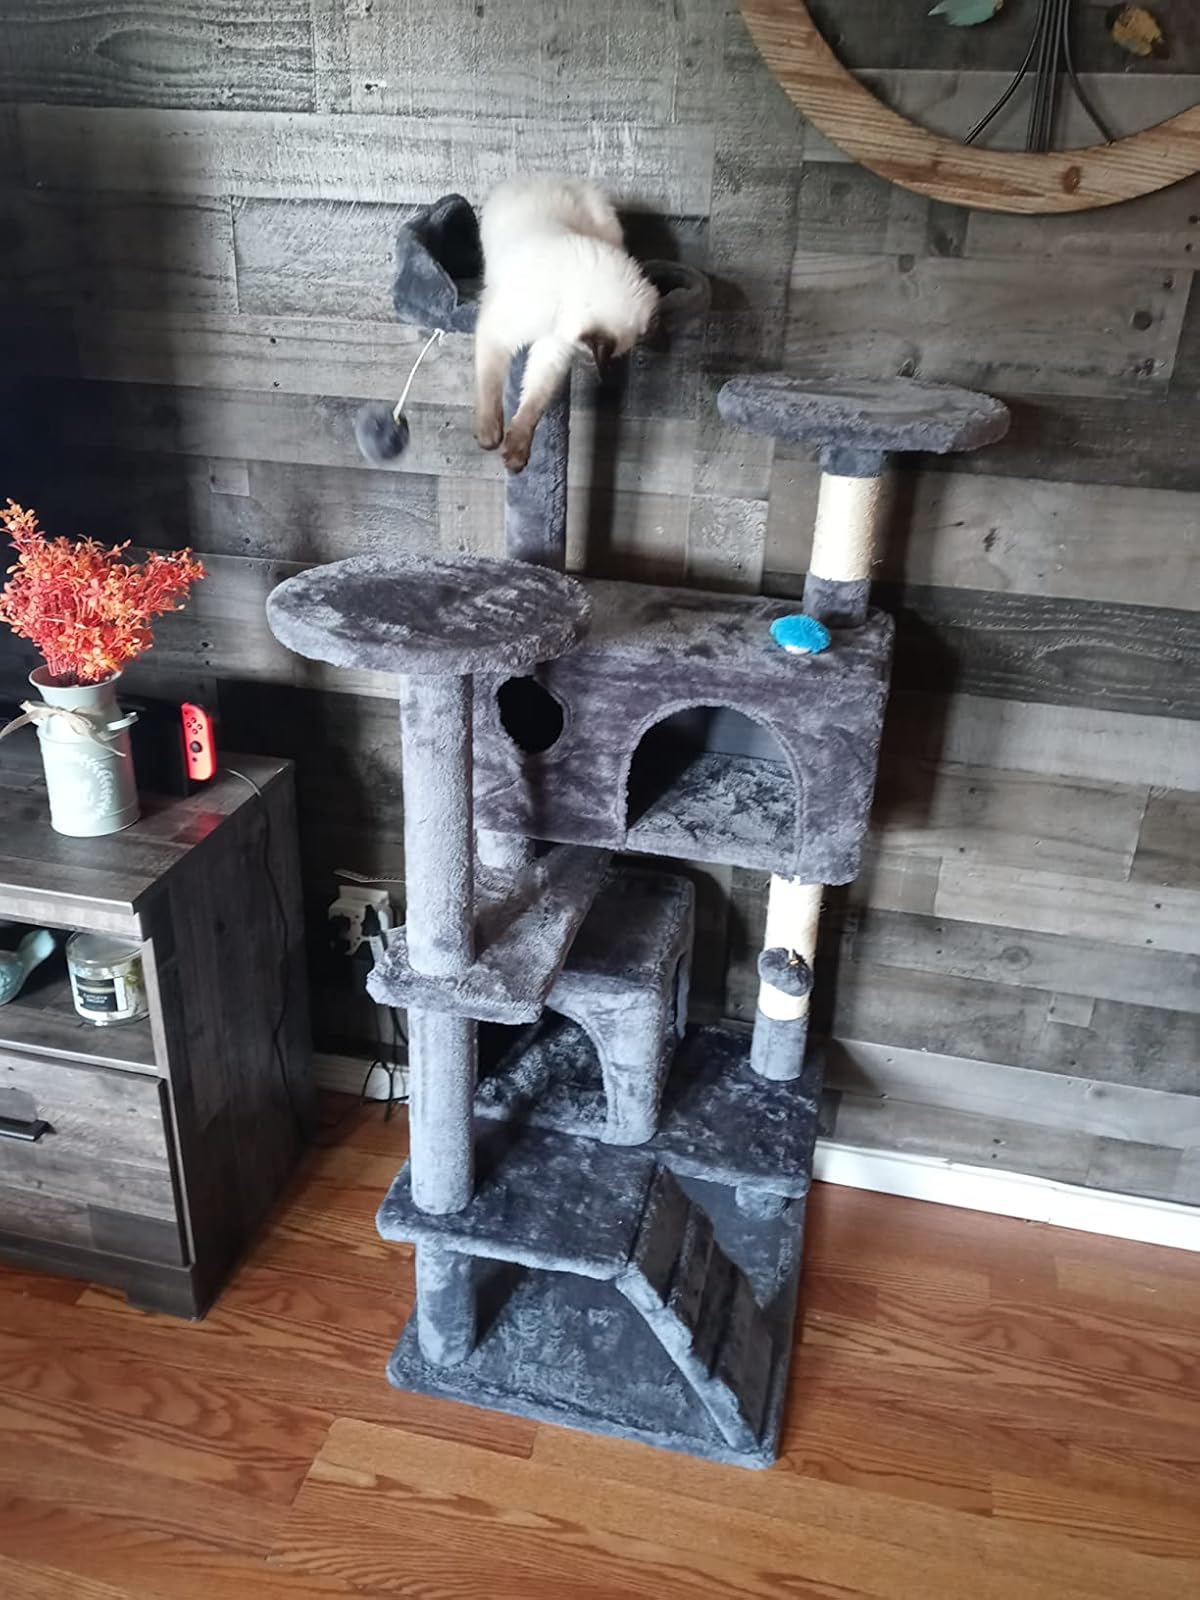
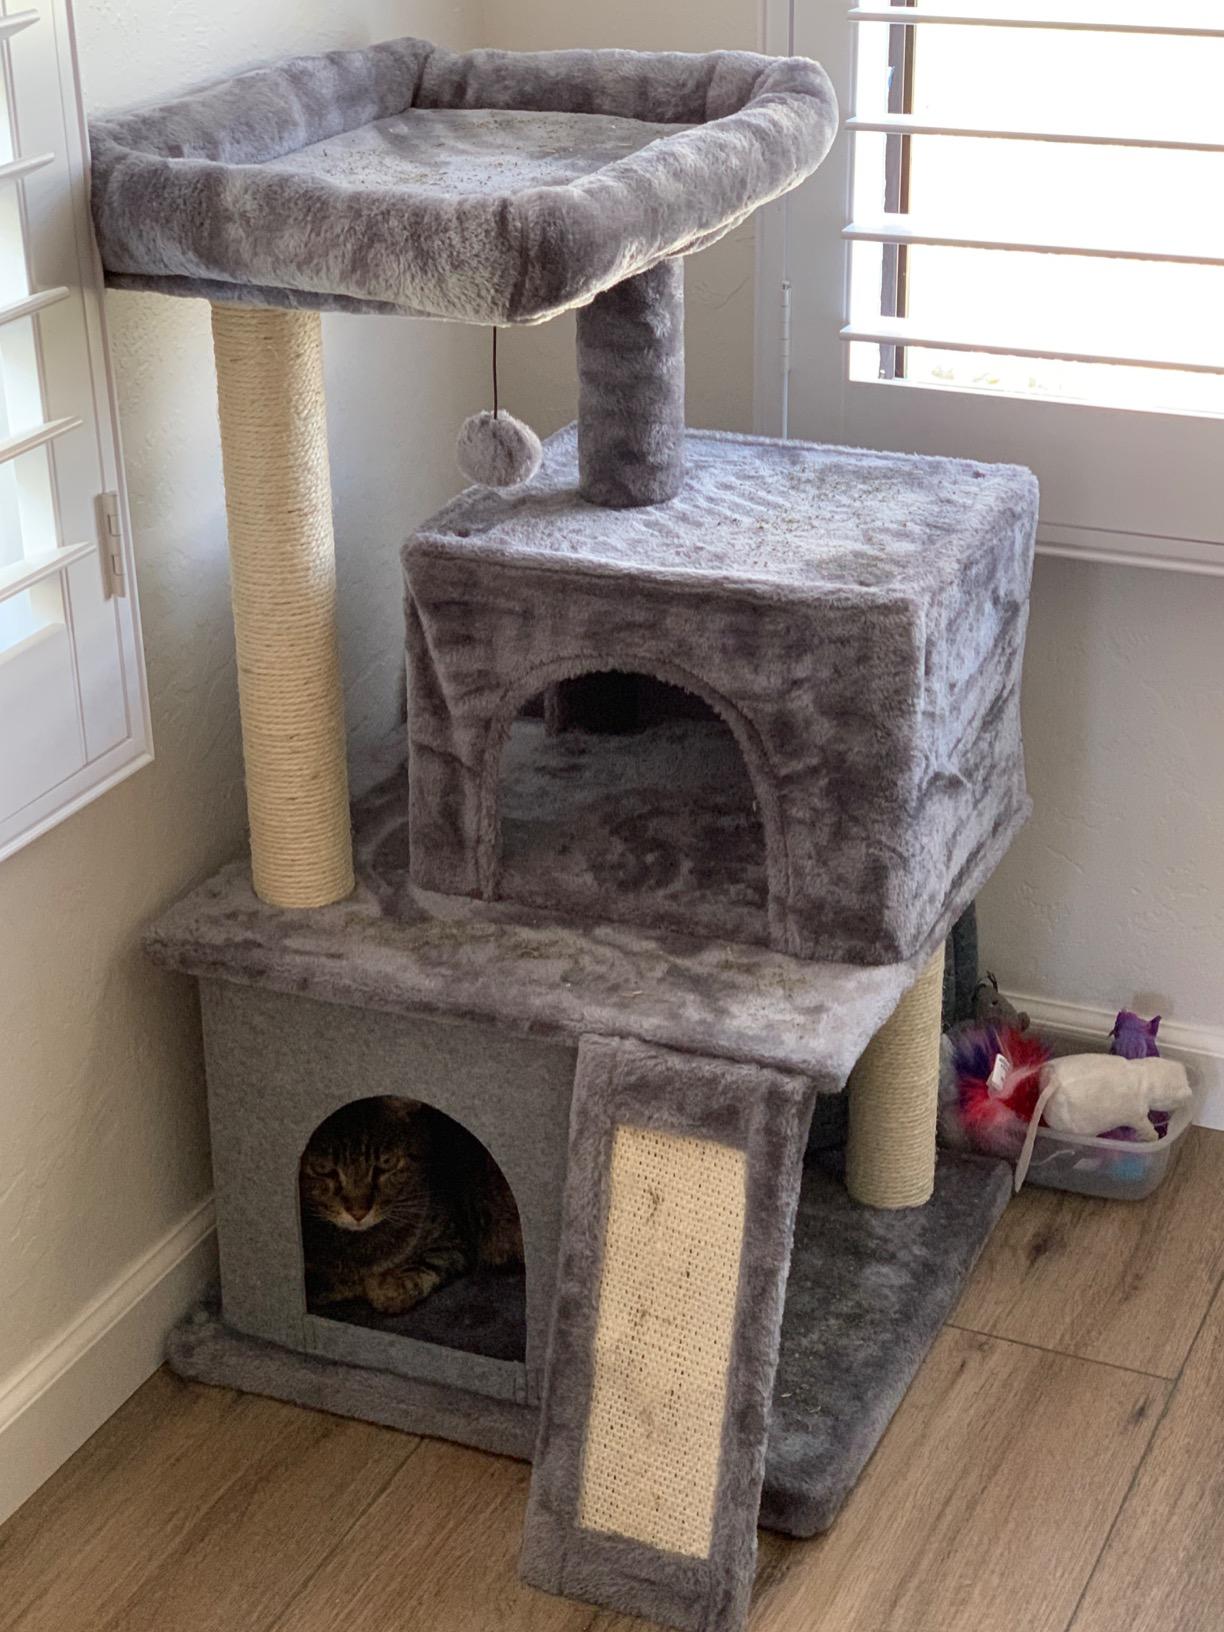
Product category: items_cat tree
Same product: no